Azzedine Ounahi

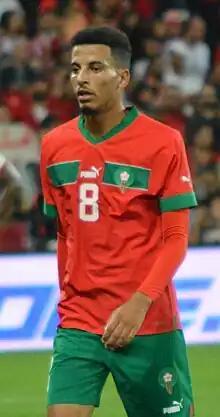
Ounahi with Morocco in 2023

Azzedine Ounahi (born 19 April 2000) is a Moroccan professional footballer who plays as a midfielder for Ligue 1 club Marseille and the Morocco national team.